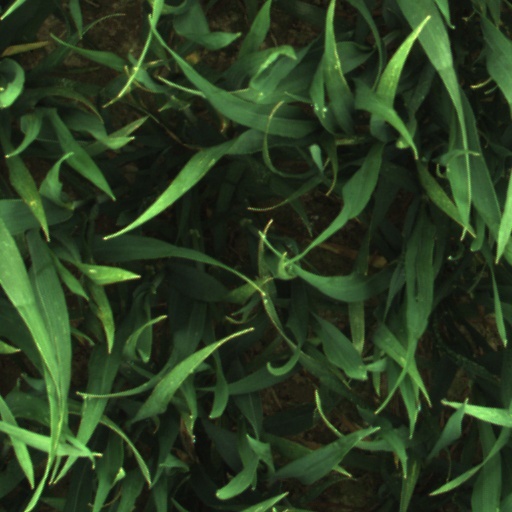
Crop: wheat